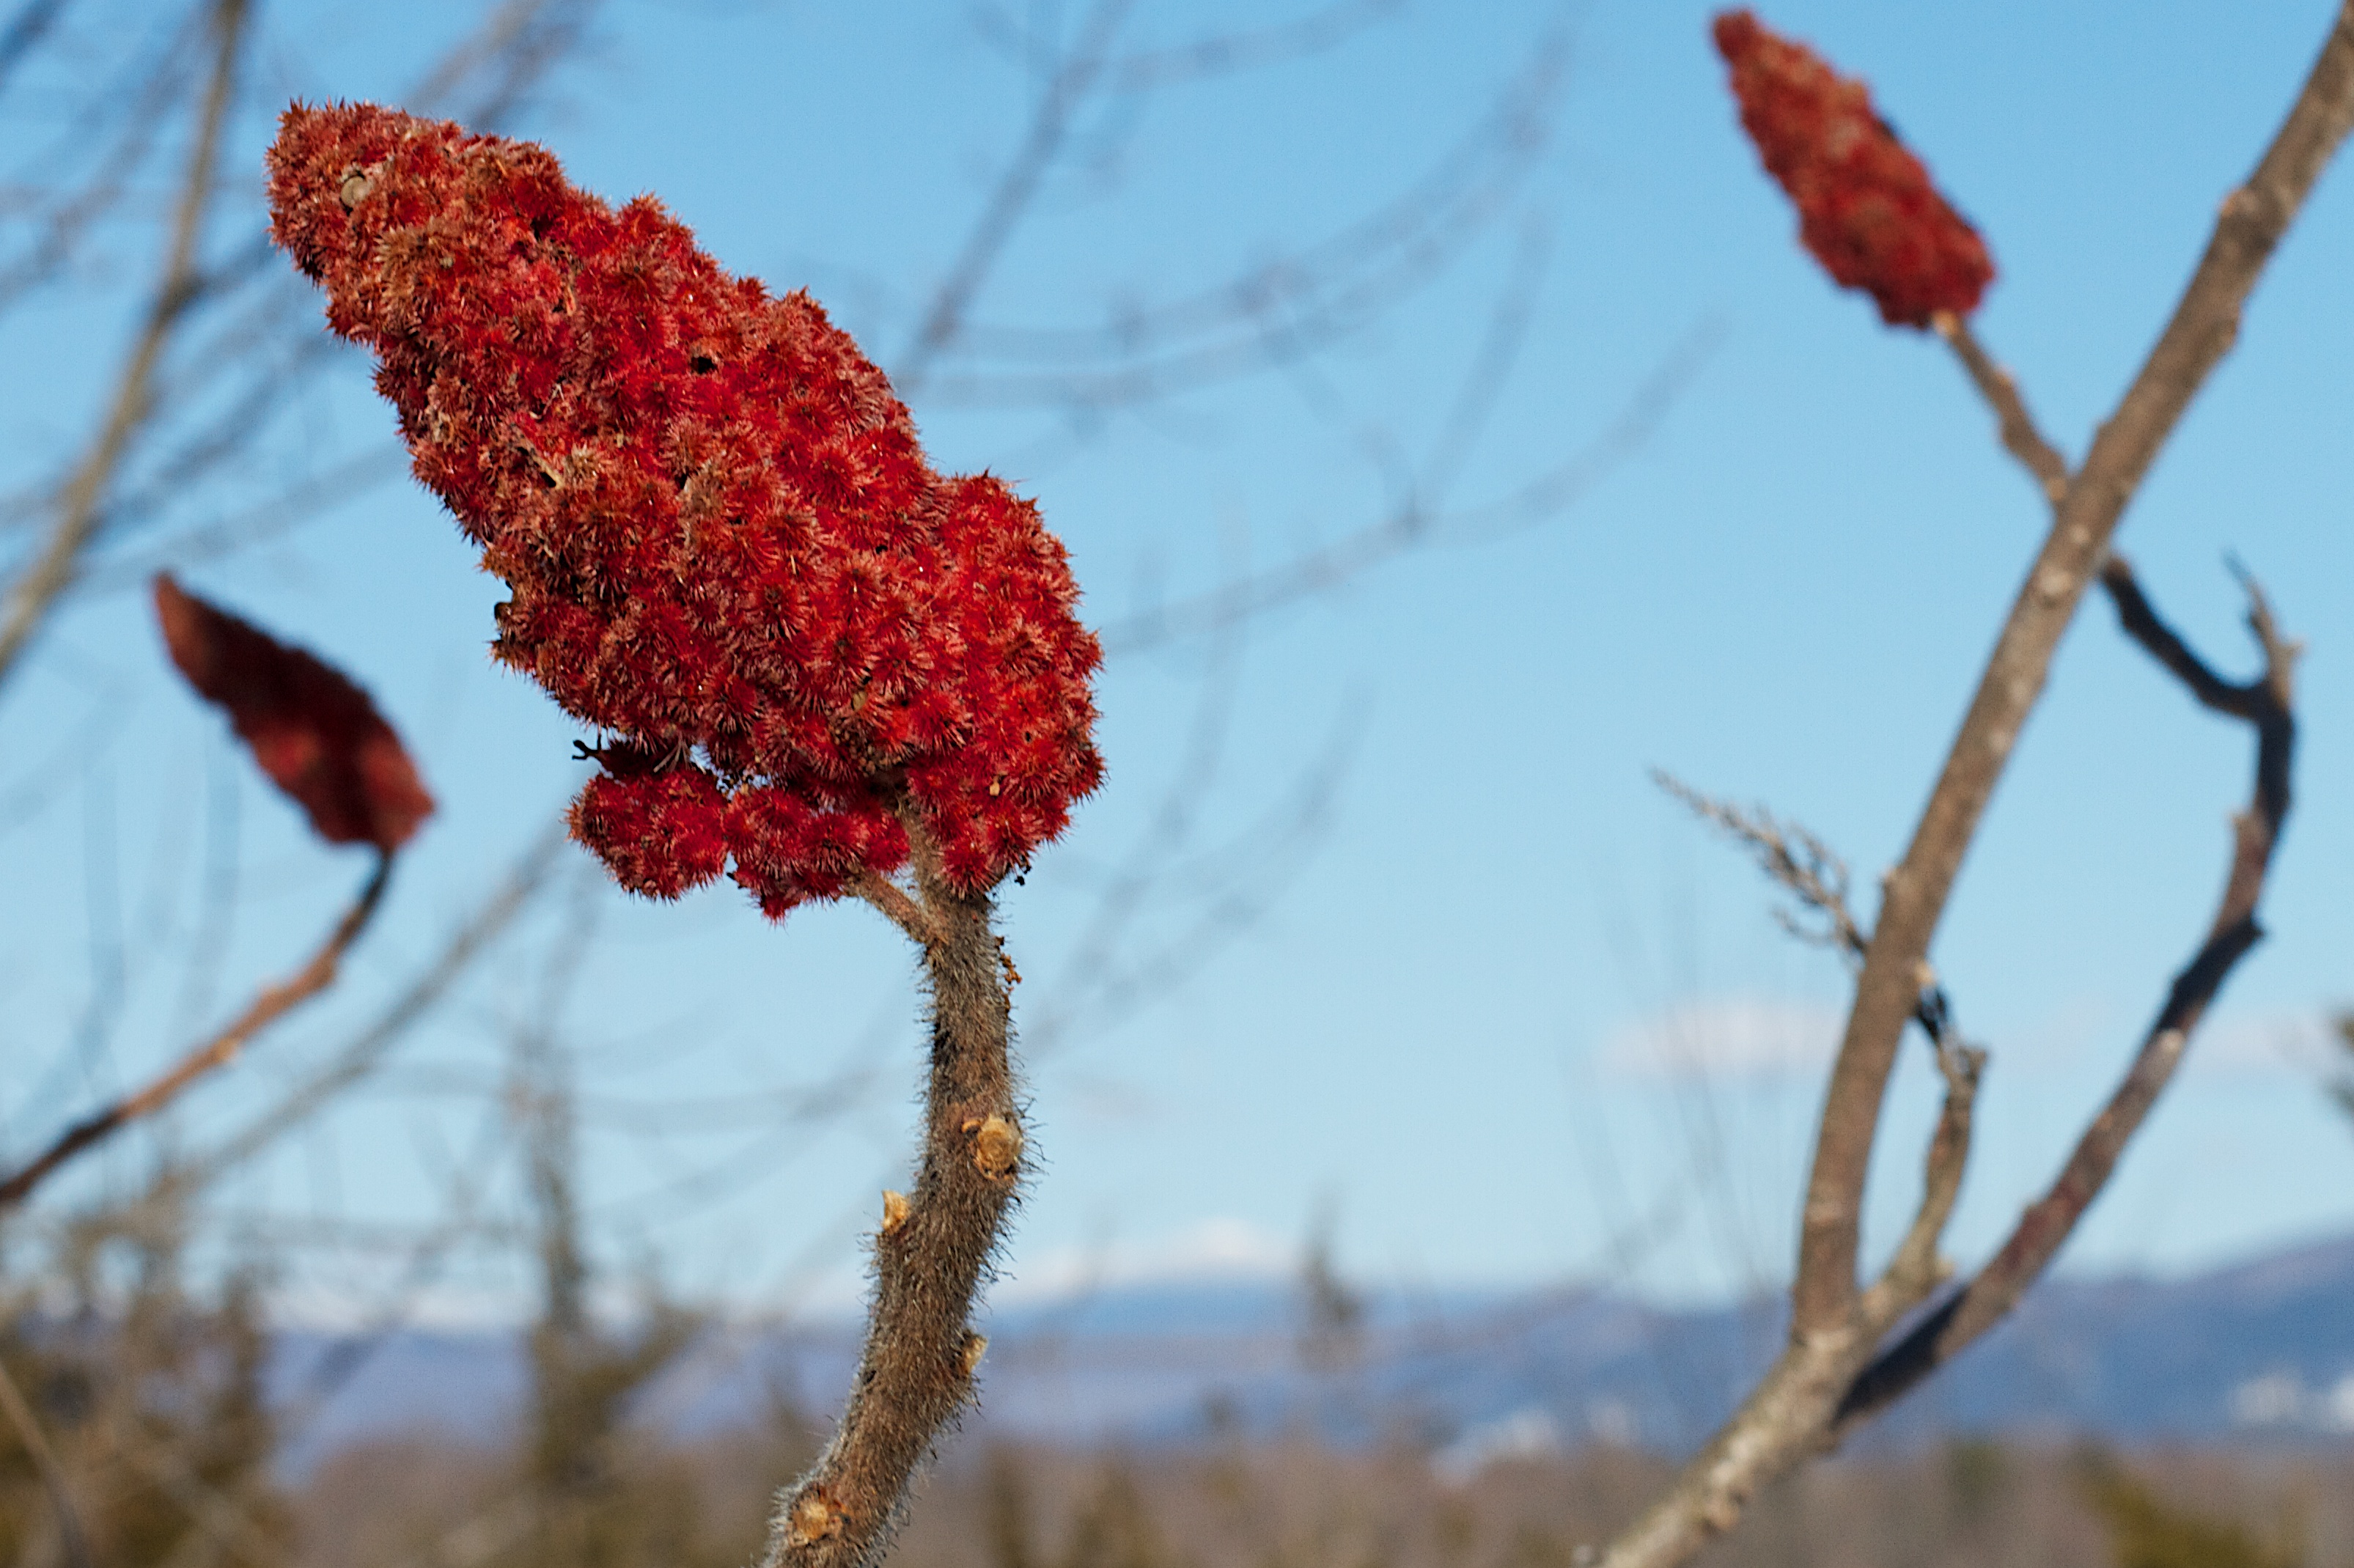
tree, nature, branch, blossom, winter, plant, sky, sunlight, leaf, flower, frost, spring, red, produce, autumn, flora, season, cool image, shrub, macro photography, woody plant